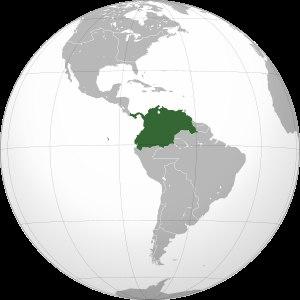
Le vice-roi de Nouvelle-Grenade est la personne chargée d'administrer, au nom du roi d'Espagne, la Nouvelle-Grenade, correspondant approximativement aux actuels États de Colombie, du Panamá, de l'Équateur et du Venezuela. Le Venezuela est séparé de la vice-royauté en 1777 à la suite de la création de la Capitainerie générale du Venezuela.